Bocholt textile museum

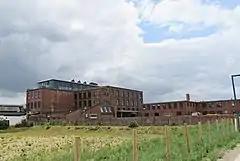
The old building of Spinnerei Herding, now part of the Bocholt textile museum

The museum is set in two buildings on the opposite side of the river Aa. The first is the spinning mill of Spinnerei Herding. The second is a reconstructed single storey weaving shed with its typical sawtooth roofs. In the weaving shed 30 looms remain operational.